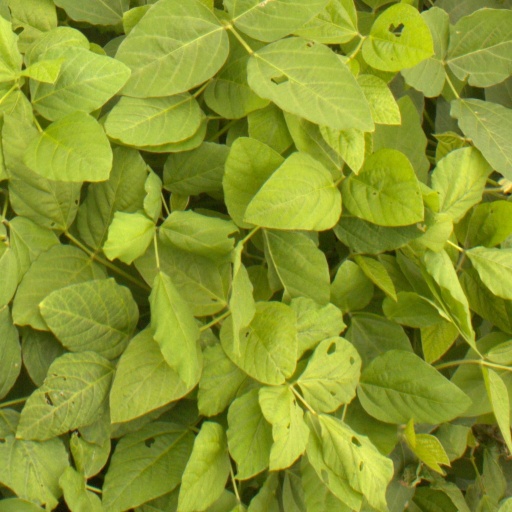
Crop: soybean